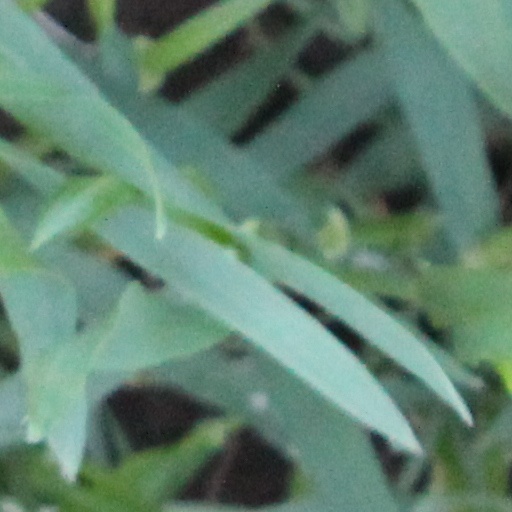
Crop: wheat